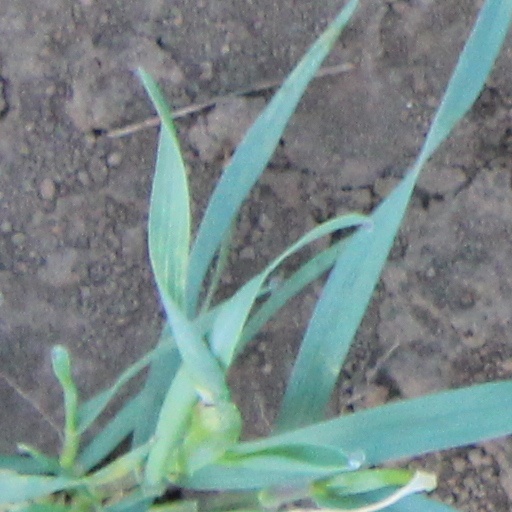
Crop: wheat